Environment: real
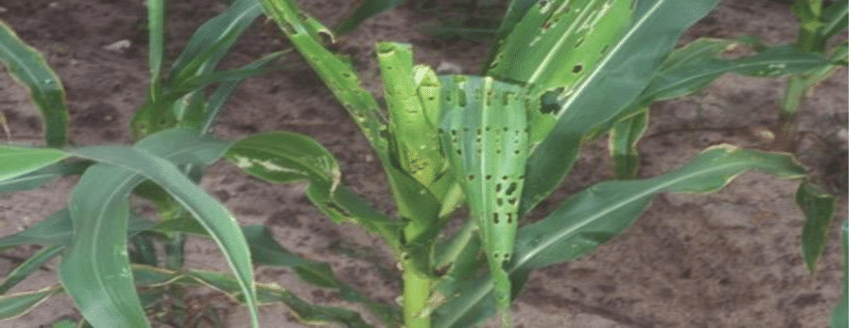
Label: fall_armyworm